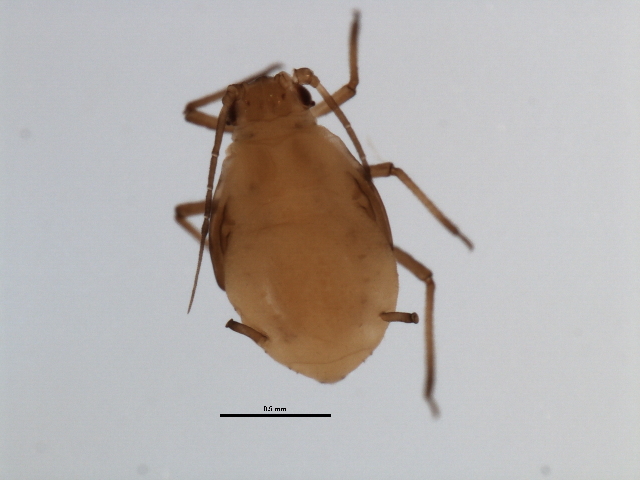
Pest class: bird_cherry_oat_aphid